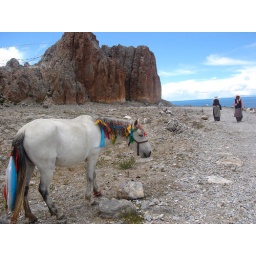
beautiful white horse with the lake and Tibetan people behind. Photo: taken by my husband